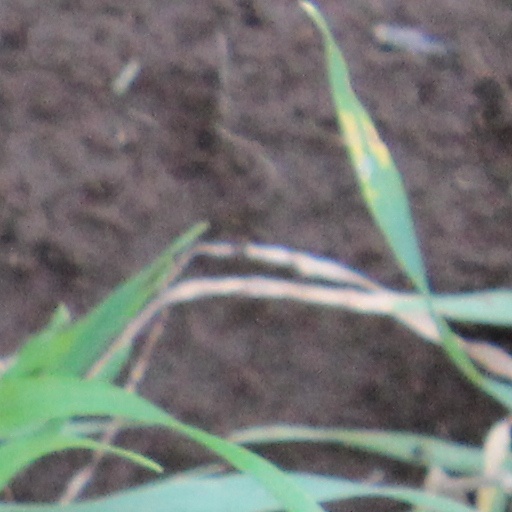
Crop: wheat